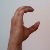
The image shows a hand gesture representing the letter 'C' in Indian Sign Language.